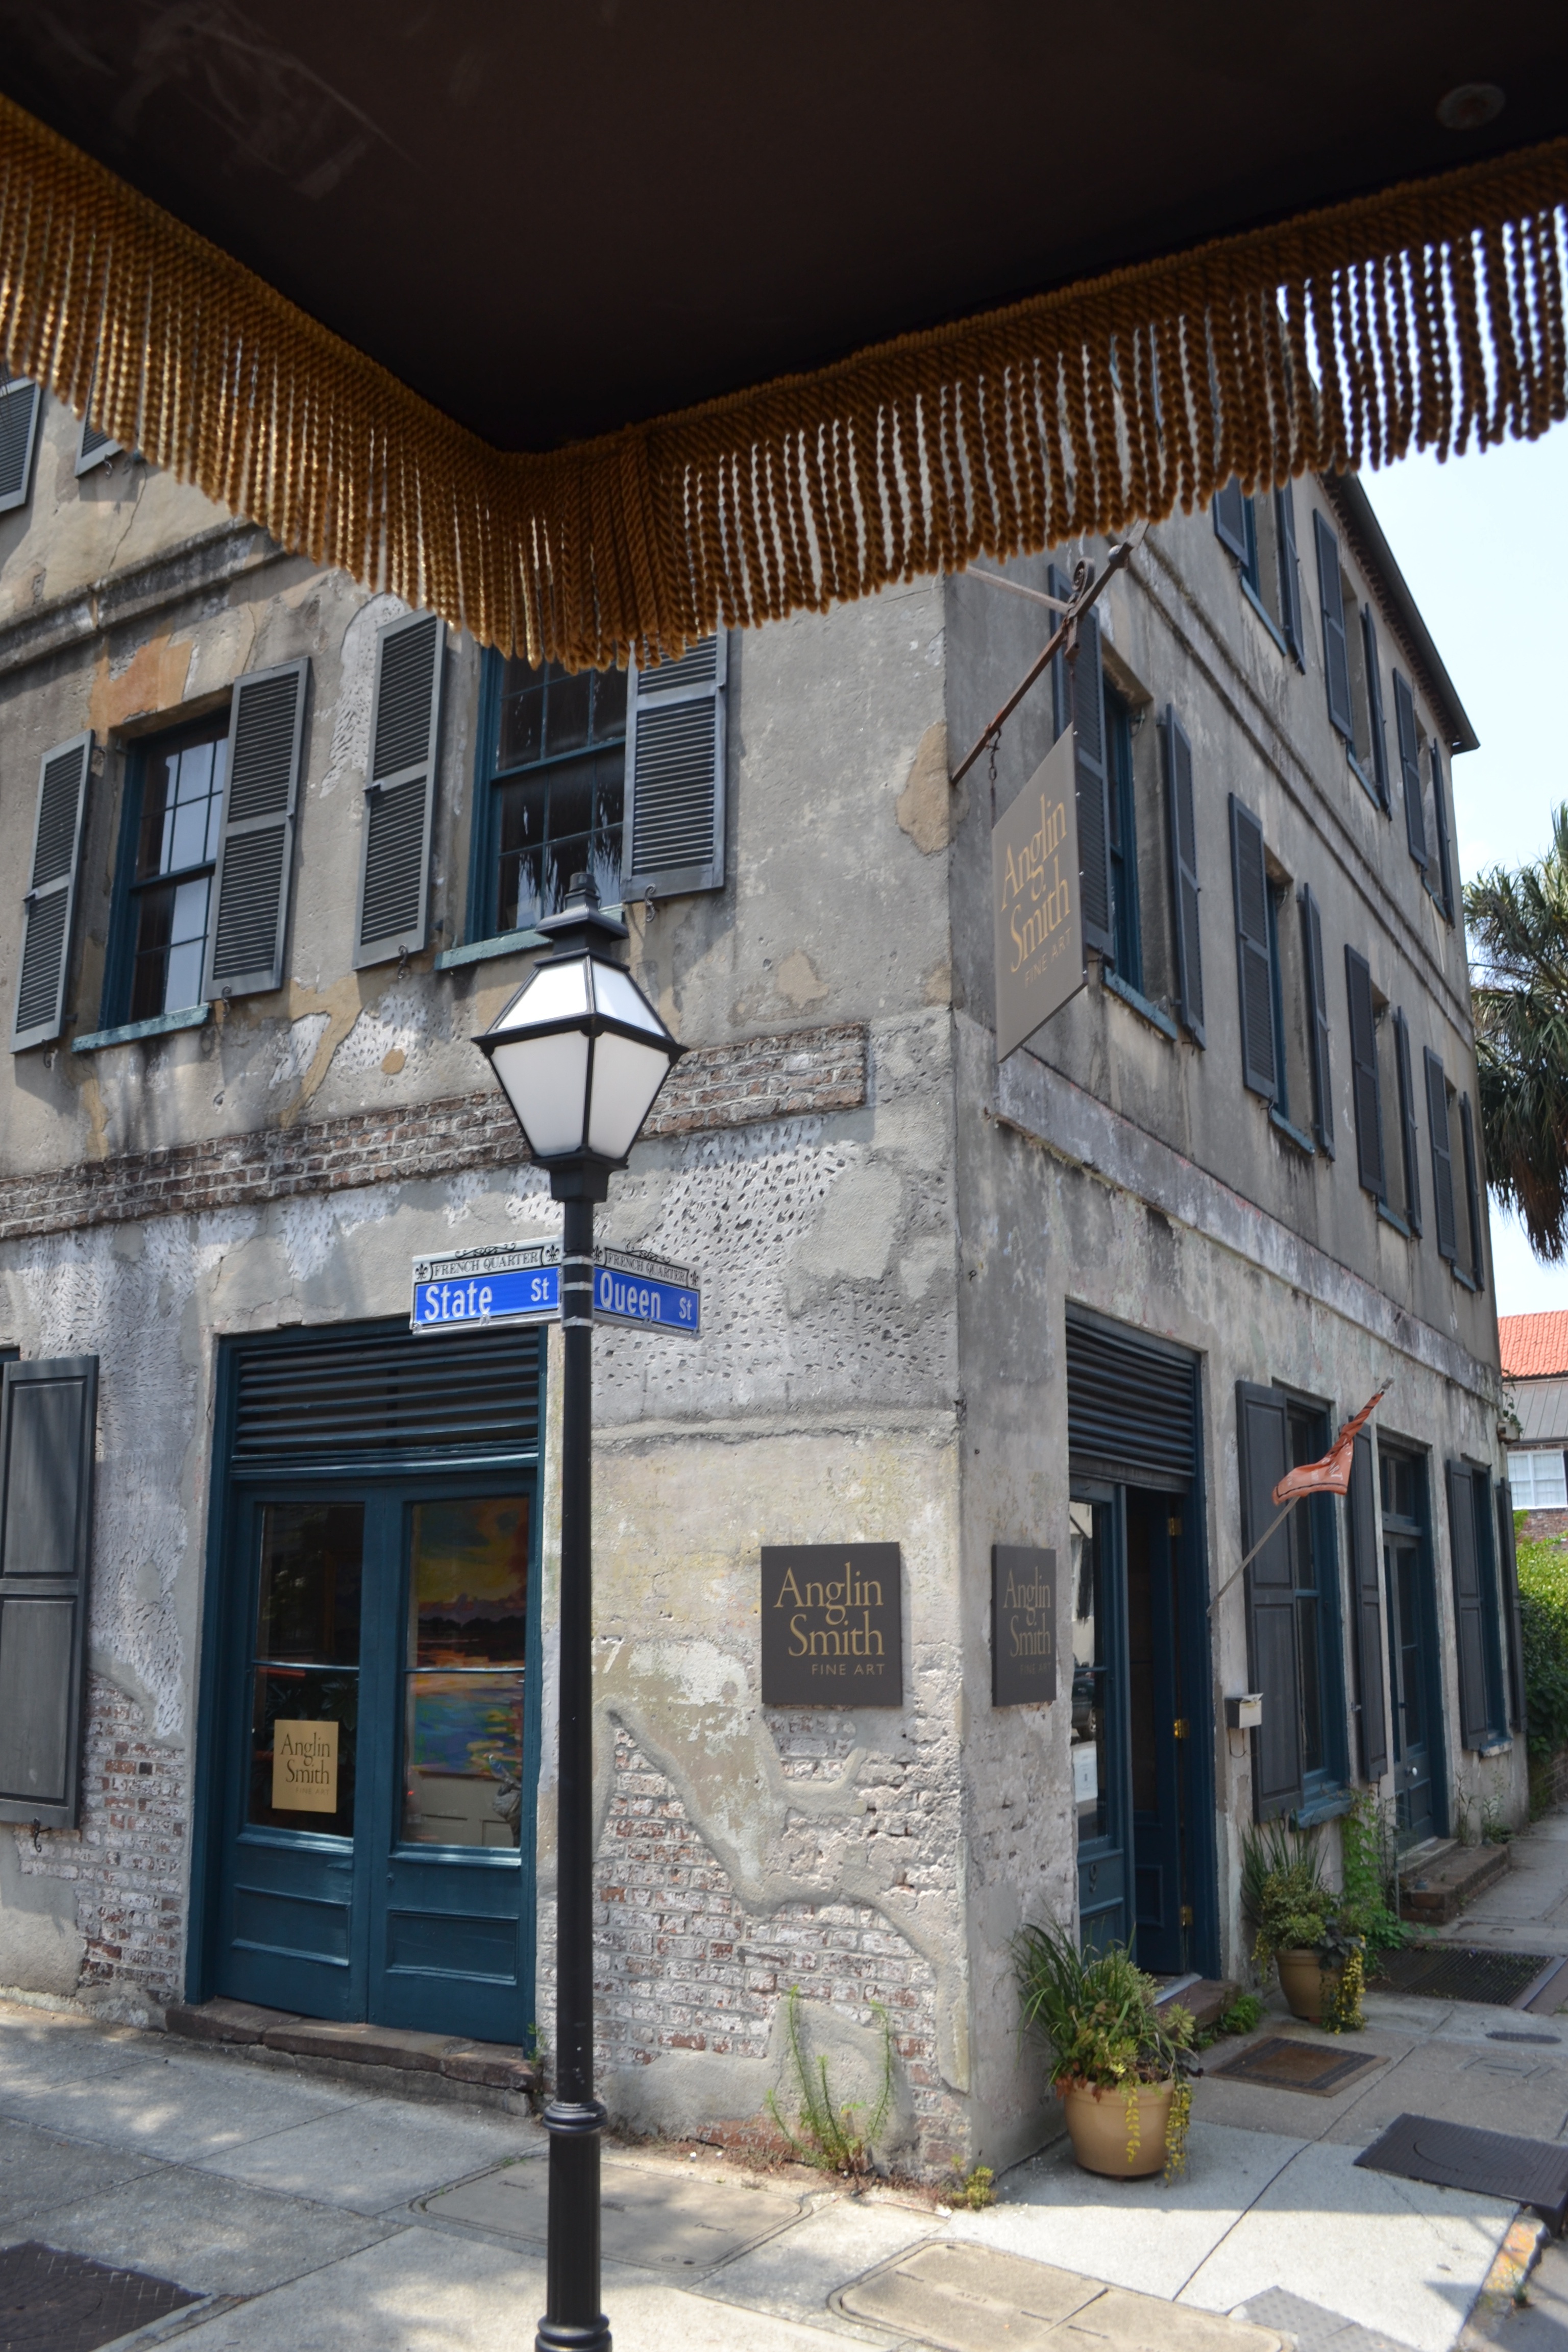
architecture, house, window, town, restaurant, old, home, vacation, cottage, facade, property, interior design, historical, neighbourhood, charleston